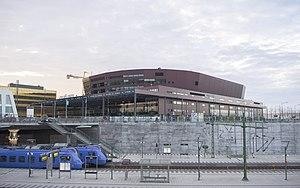
Le championnat d'Europe masculin de handball 2020 est la 14ᵉ édition du championnat d'Europe masculin de handball. Il se déroule du 9 au 26 janvier 2020 et, pour la première fois, conjointement dans trois pays : en Suède, en Autriche et en Norvège. De plus, en conséquence du passage de 16 à 24 équipes, la formule de la compétition a été modifiée.